2015–16 Big East Conference men's basketball season

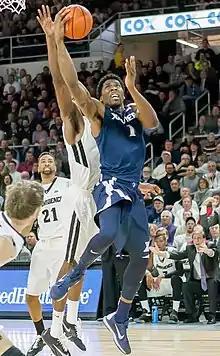
Jalen Reynolds

All 10 Big East schools participated in the tournament. Teams were seeded by the 2015–16 Big East Conference season record. The top six teams received a first round bye. Seeding for the tournament was determined at the close of the regular conference season.